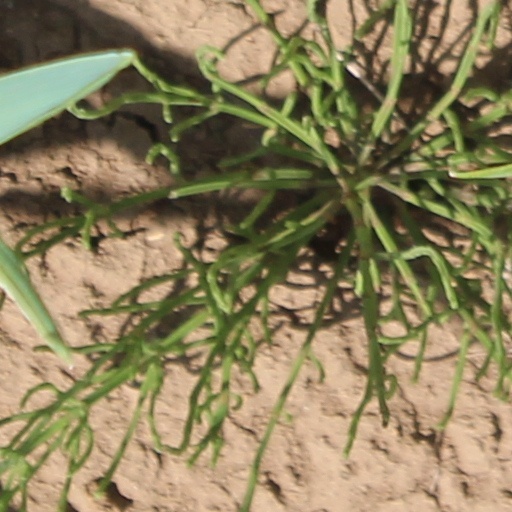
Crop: wheat